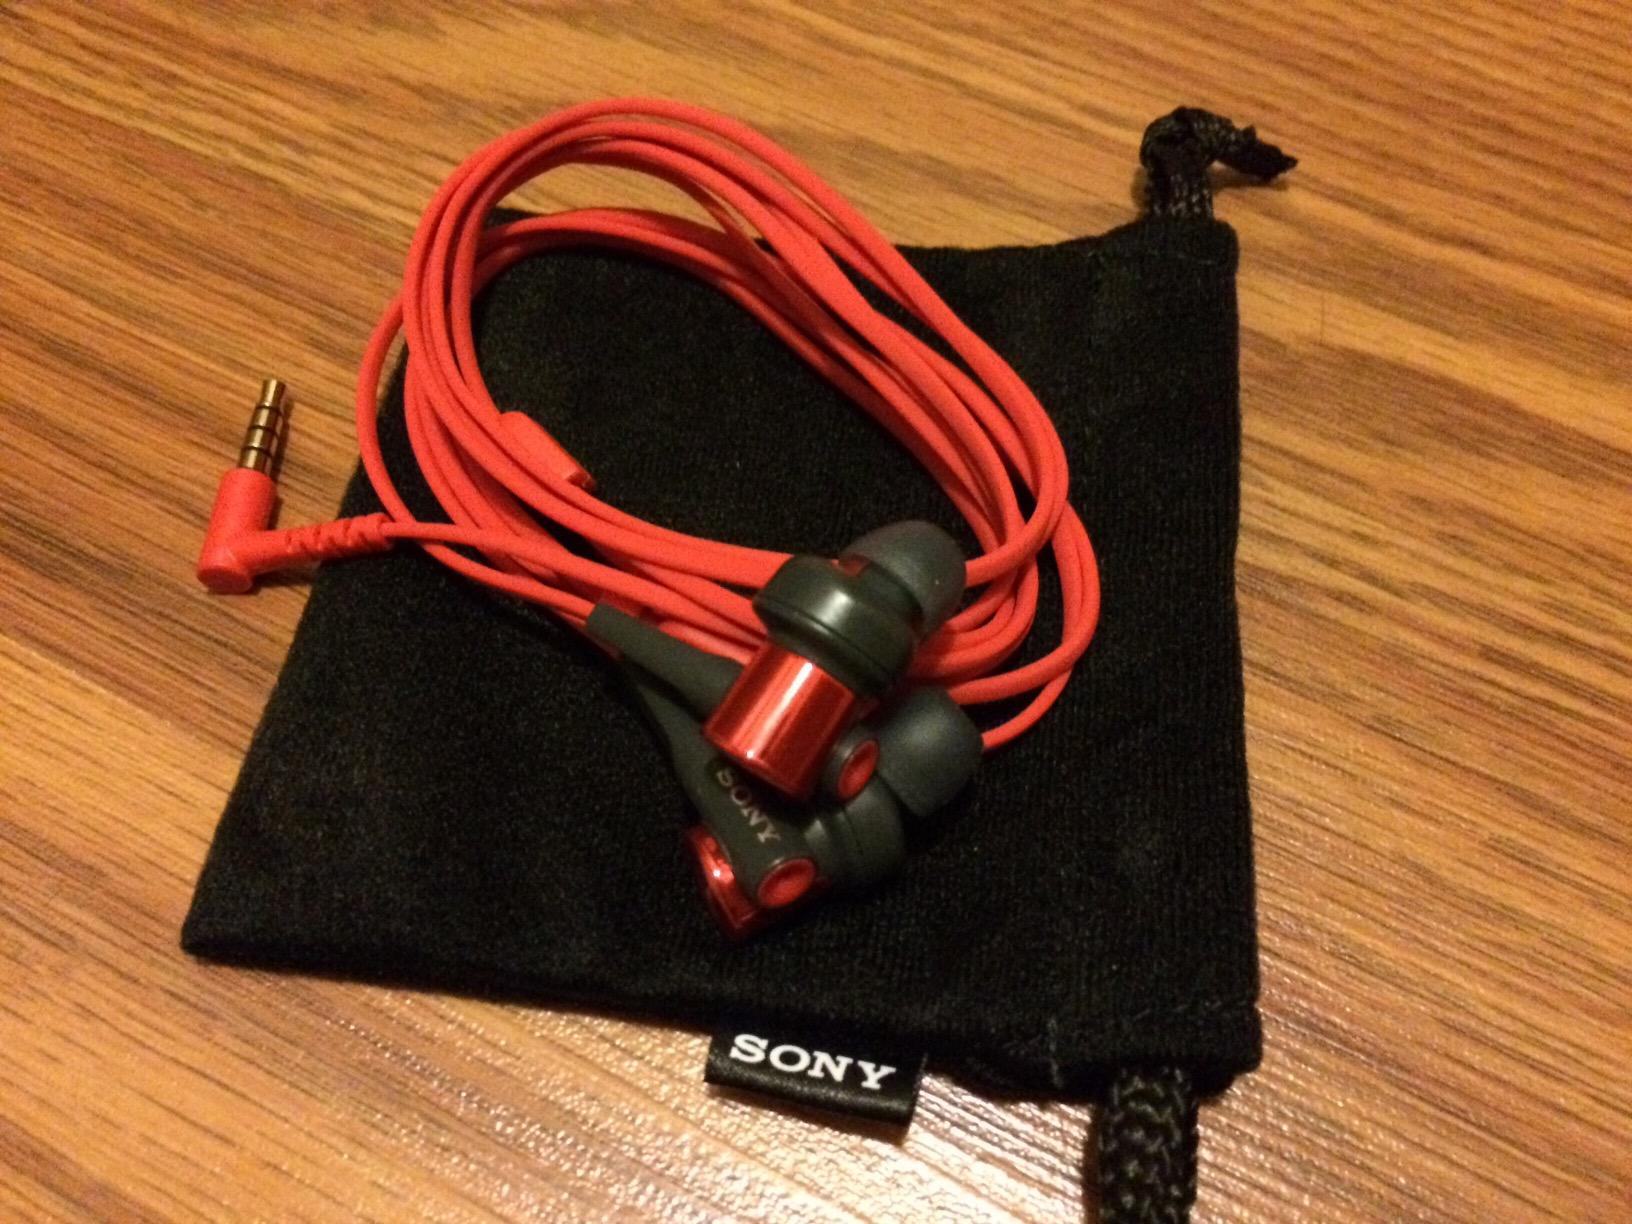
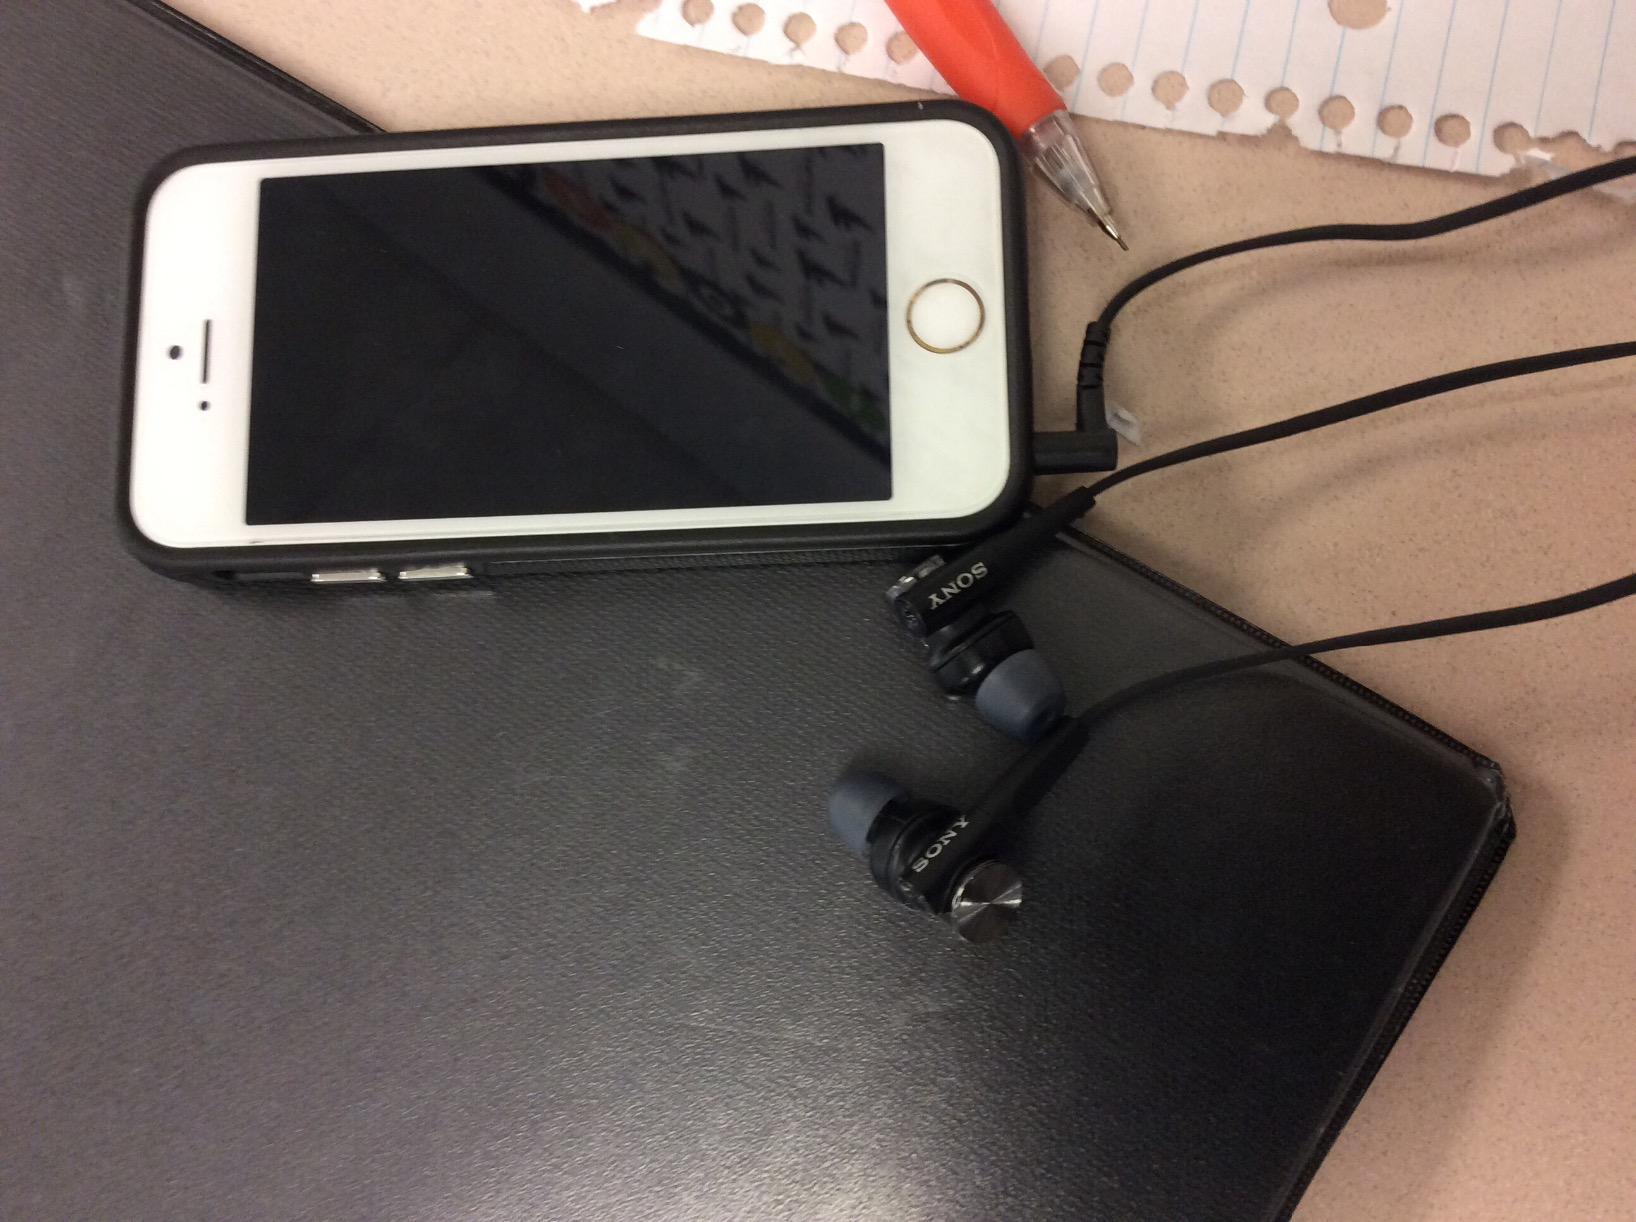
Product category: headphones
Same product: no